Plain text

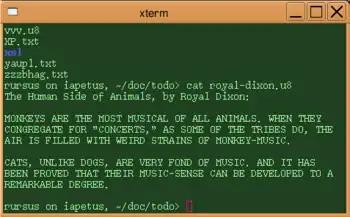
Text file with portion of "The Human Side of Animals" by Royal Dixon, displayed by the command codice_1 in an xterm window

In computing, plain text is a loose term for data (e.g. file contents) that represent only characters of readable material but not its graphical representation nor other objects (floating-point numbers, images, etc.). It may also include a limited number of "whitespace" characters that affect simple arrangement of text, such as spaces, line breaks, or tabulation characters. Plain text is different from formatted text, where style information is included; from structured text, where structural parts of the document such as paragraphs, sections, and the like are identified; and from binary files in which some portions must be interpreted as binary objects (encoded integers, real numbers, images, etc.).